The Bo-Keys

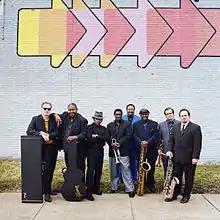
Promo photo for "Got to Get Back"

The Bo-Keys are a soul jazz band from Memphis, Tennessee, formed as an homage to the city's rich musical tradition.